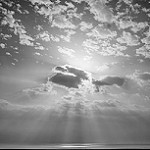
Label: B & W